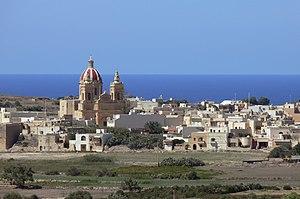
L-Għasri, connue aussi comme Għasri, est une ville de Malte située sur l'île de Gozo, au nord-ouest.